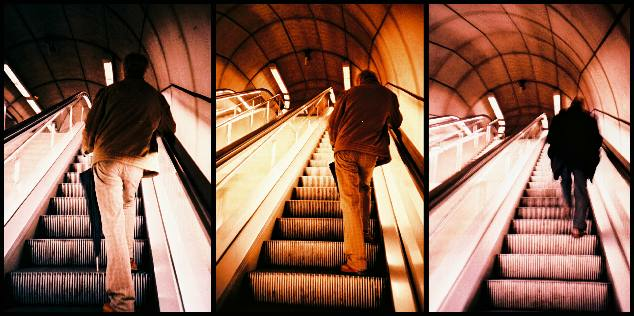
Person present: Yes